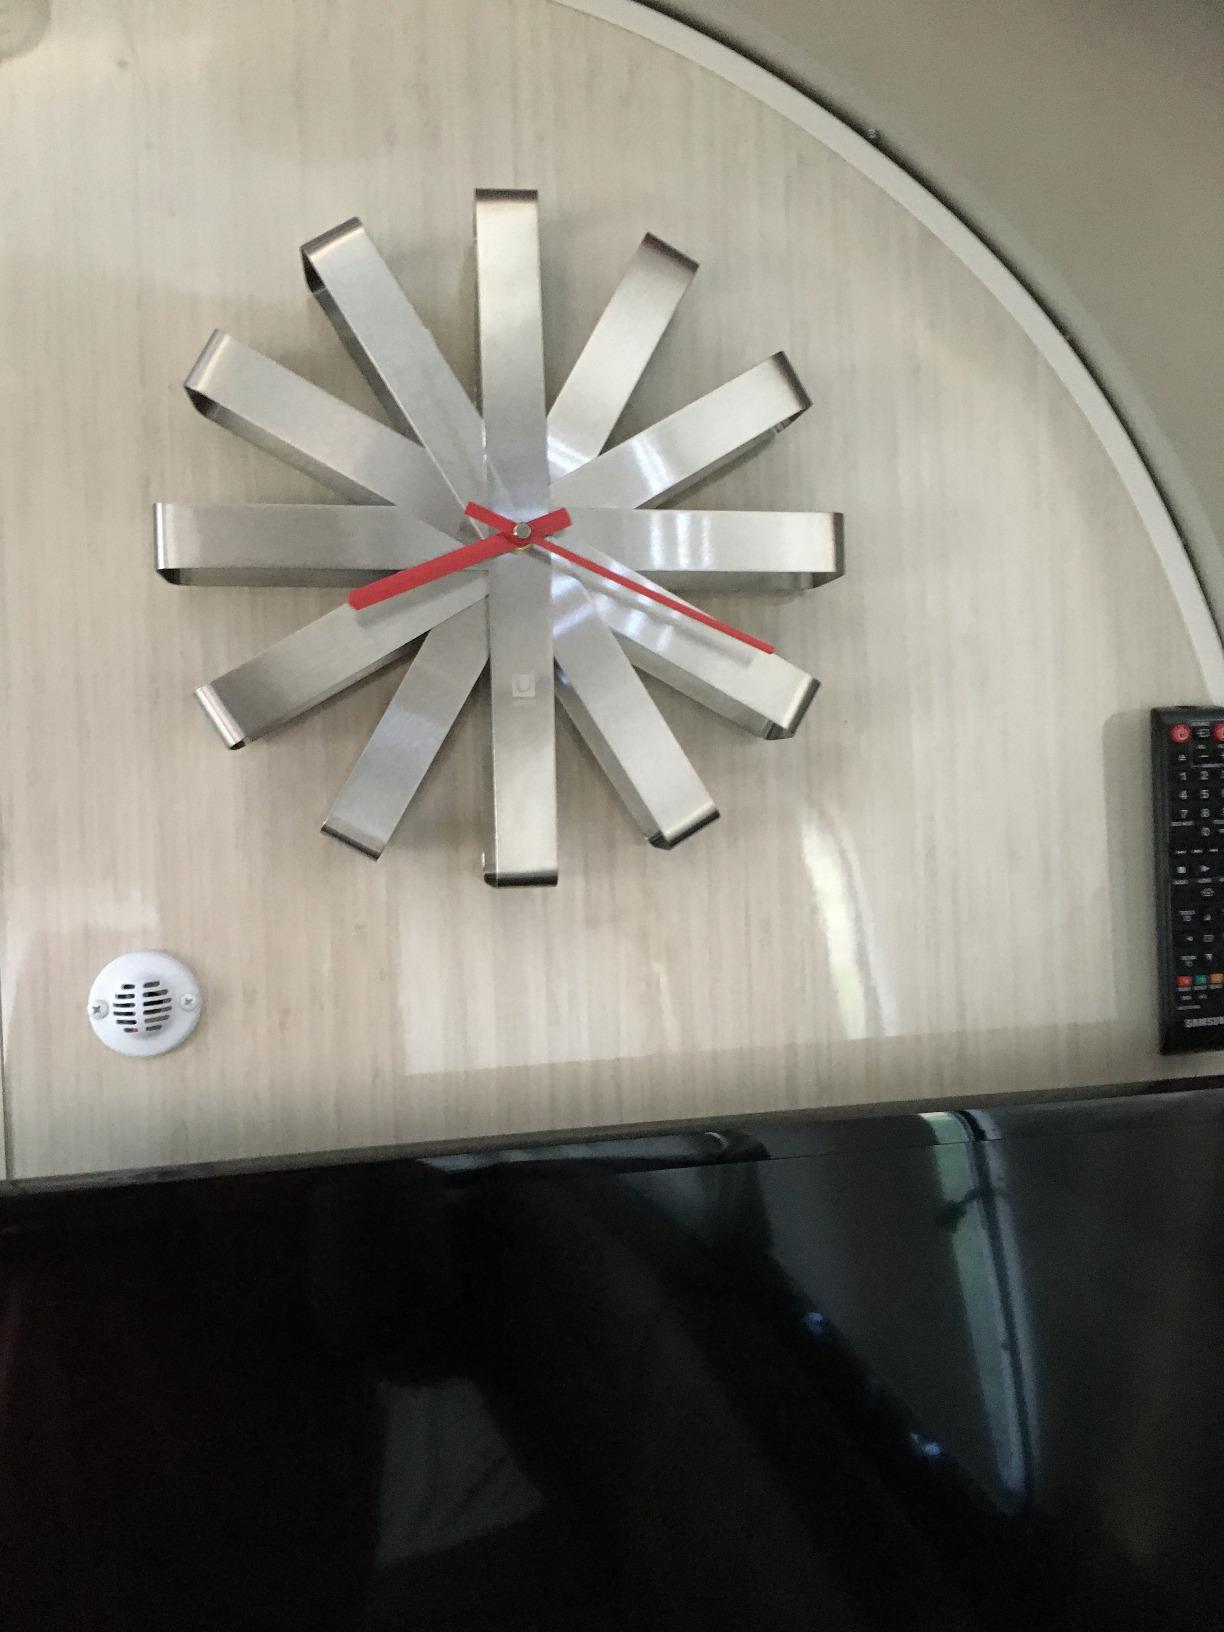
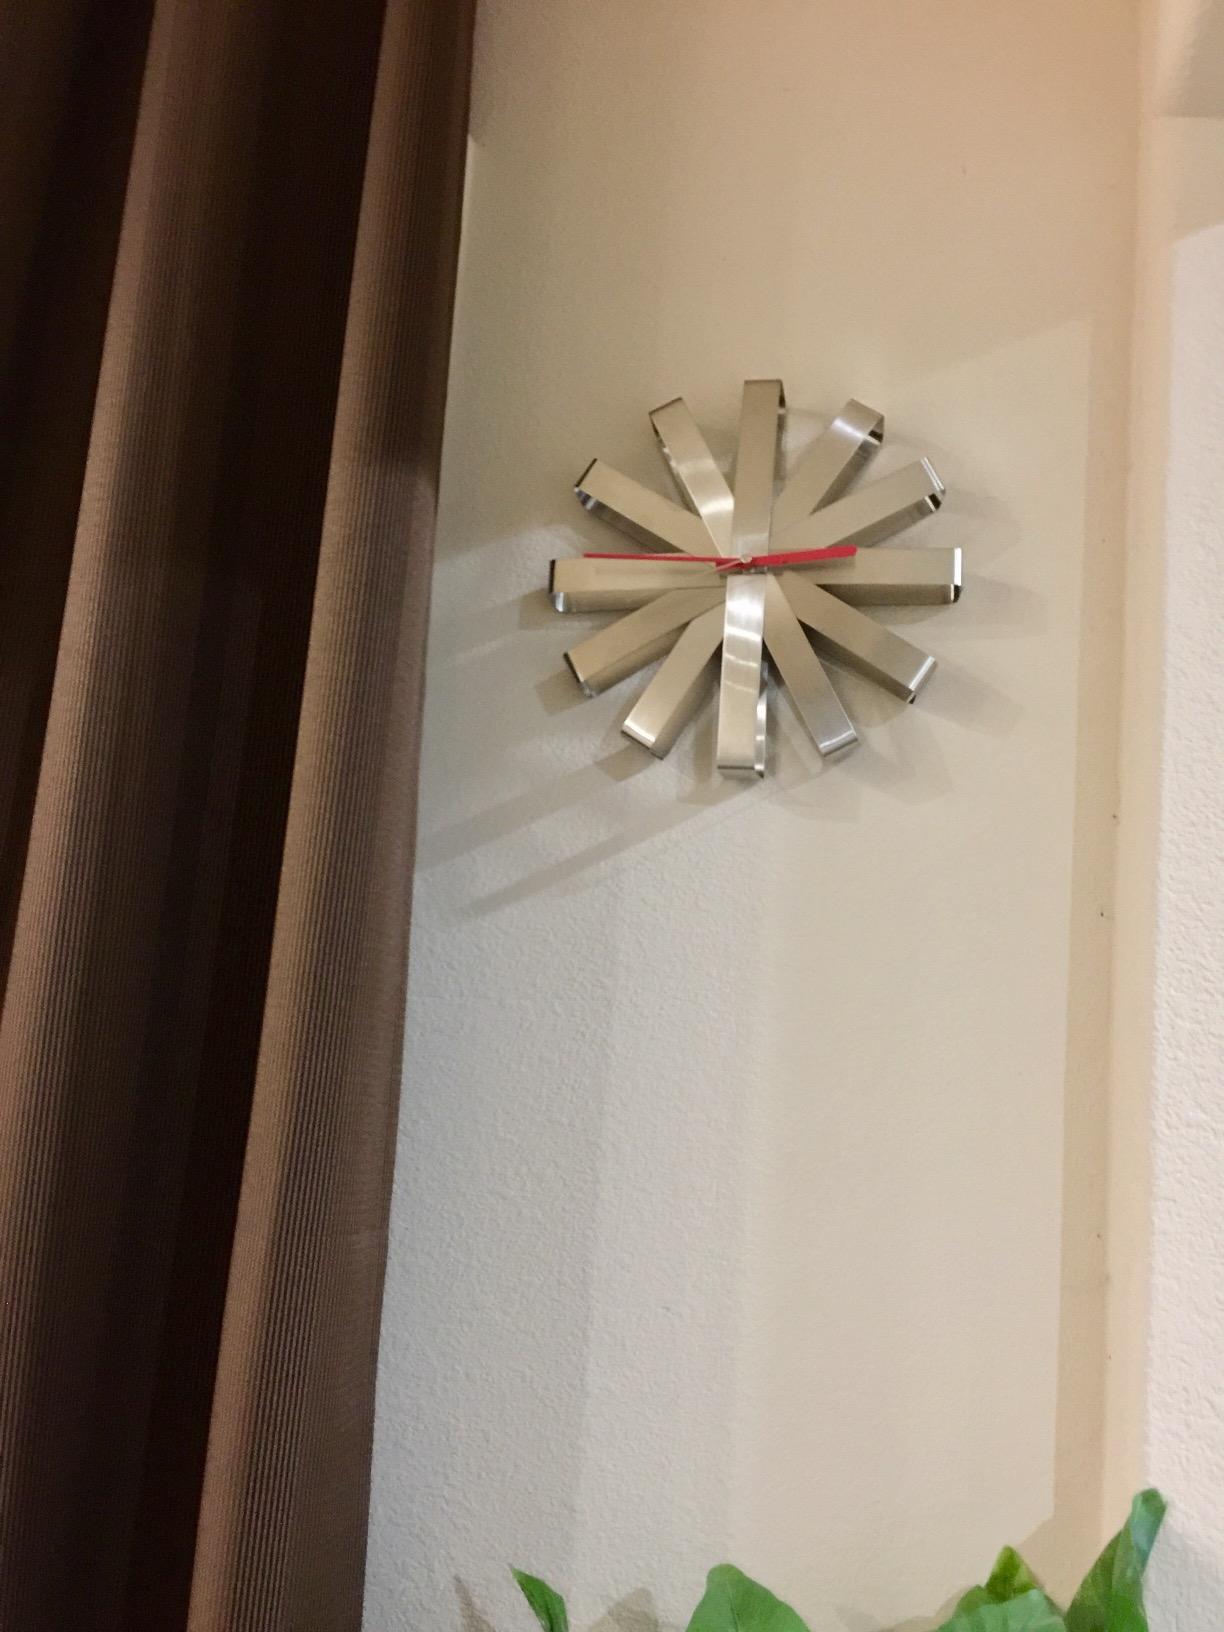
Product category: clock
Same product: yes